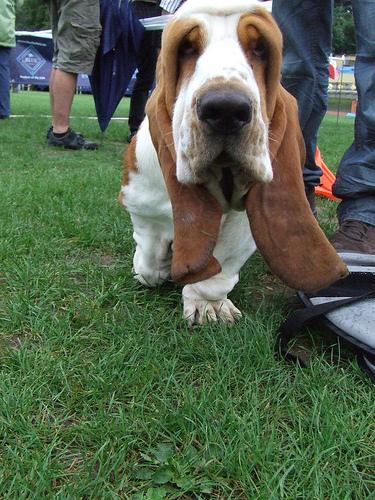
Breed: basset hound